Barbary macaques in Gibraltar

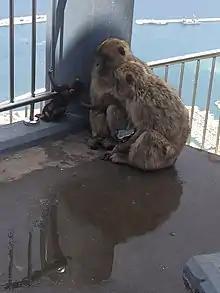
Macaques with a chocolate bar wrapper, having stolen it from a tourist's bag in July 2016

The Gibraltar Barbary macaques are considered by many to be the top tourist attraction in Gibraltar. The most popular troop is that of Queen's Gate at the Ape's Den, where people can get especially close to the monkeys. They will often approach and sometimes climb onto people, as they are used to human interaction. Nevertheless, they are still wild animals and will bite if frightened or annoyed.